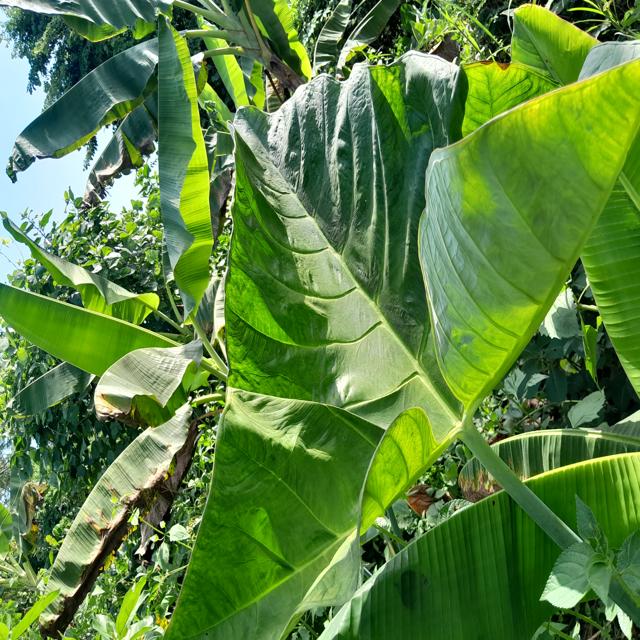
Label: Healthy